Pushing Ice

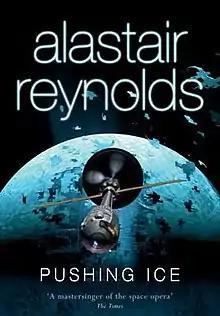

Pushing Ice is a 2005 science fiction novel by Welsh author Alastair Reynolds. According to Reynolds' Web site, the story takes place in a different universe from his Revelation Space stories.